Finland national football team

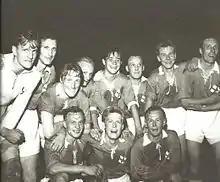
Finnish team after the victory over Yugoslavia in 1950

After the 1918 Civil War, the Finnish sports movement was divided into the right-wing Finnish Gymnastics and Sports Federation (SVUL) and the leftist Finnish Workers' Sports Federation (TUL), Finnish Football Association was a member of the SVUL. Both sides had their own championship series, and between 1919 and 1939 the Finland national team was selected of the Football Association players only. The Finnish Workers' Sports Federation football team in turn, participated in the competitions of the international labour movement.